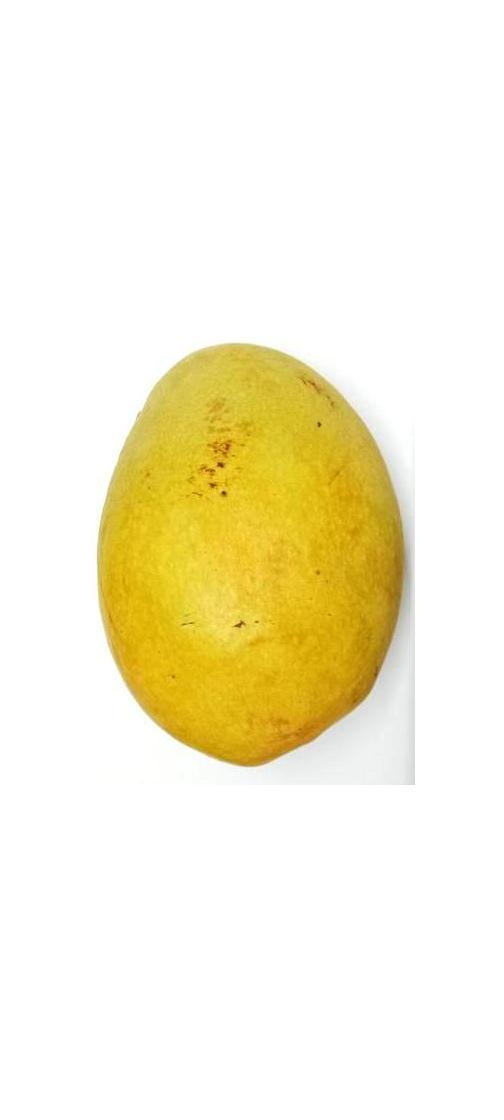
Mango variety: Bari-11